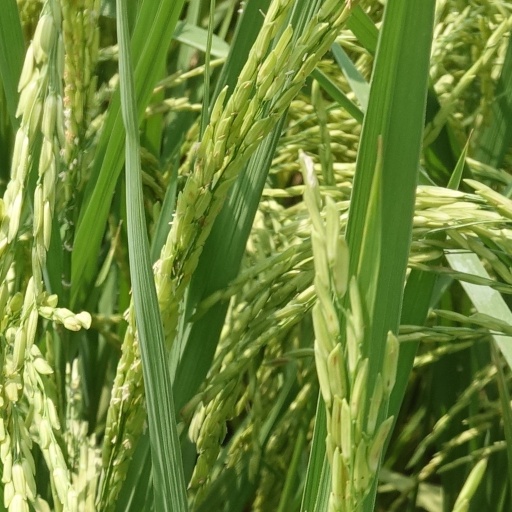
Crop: rice